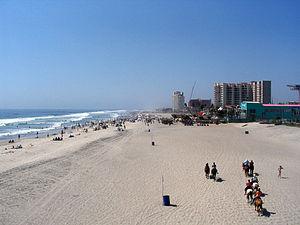
Rosarito est une ville et une station balnéaire mexicaine de l'État de Basse-Californie, siège de la municipalité de Playas de Rosarito;